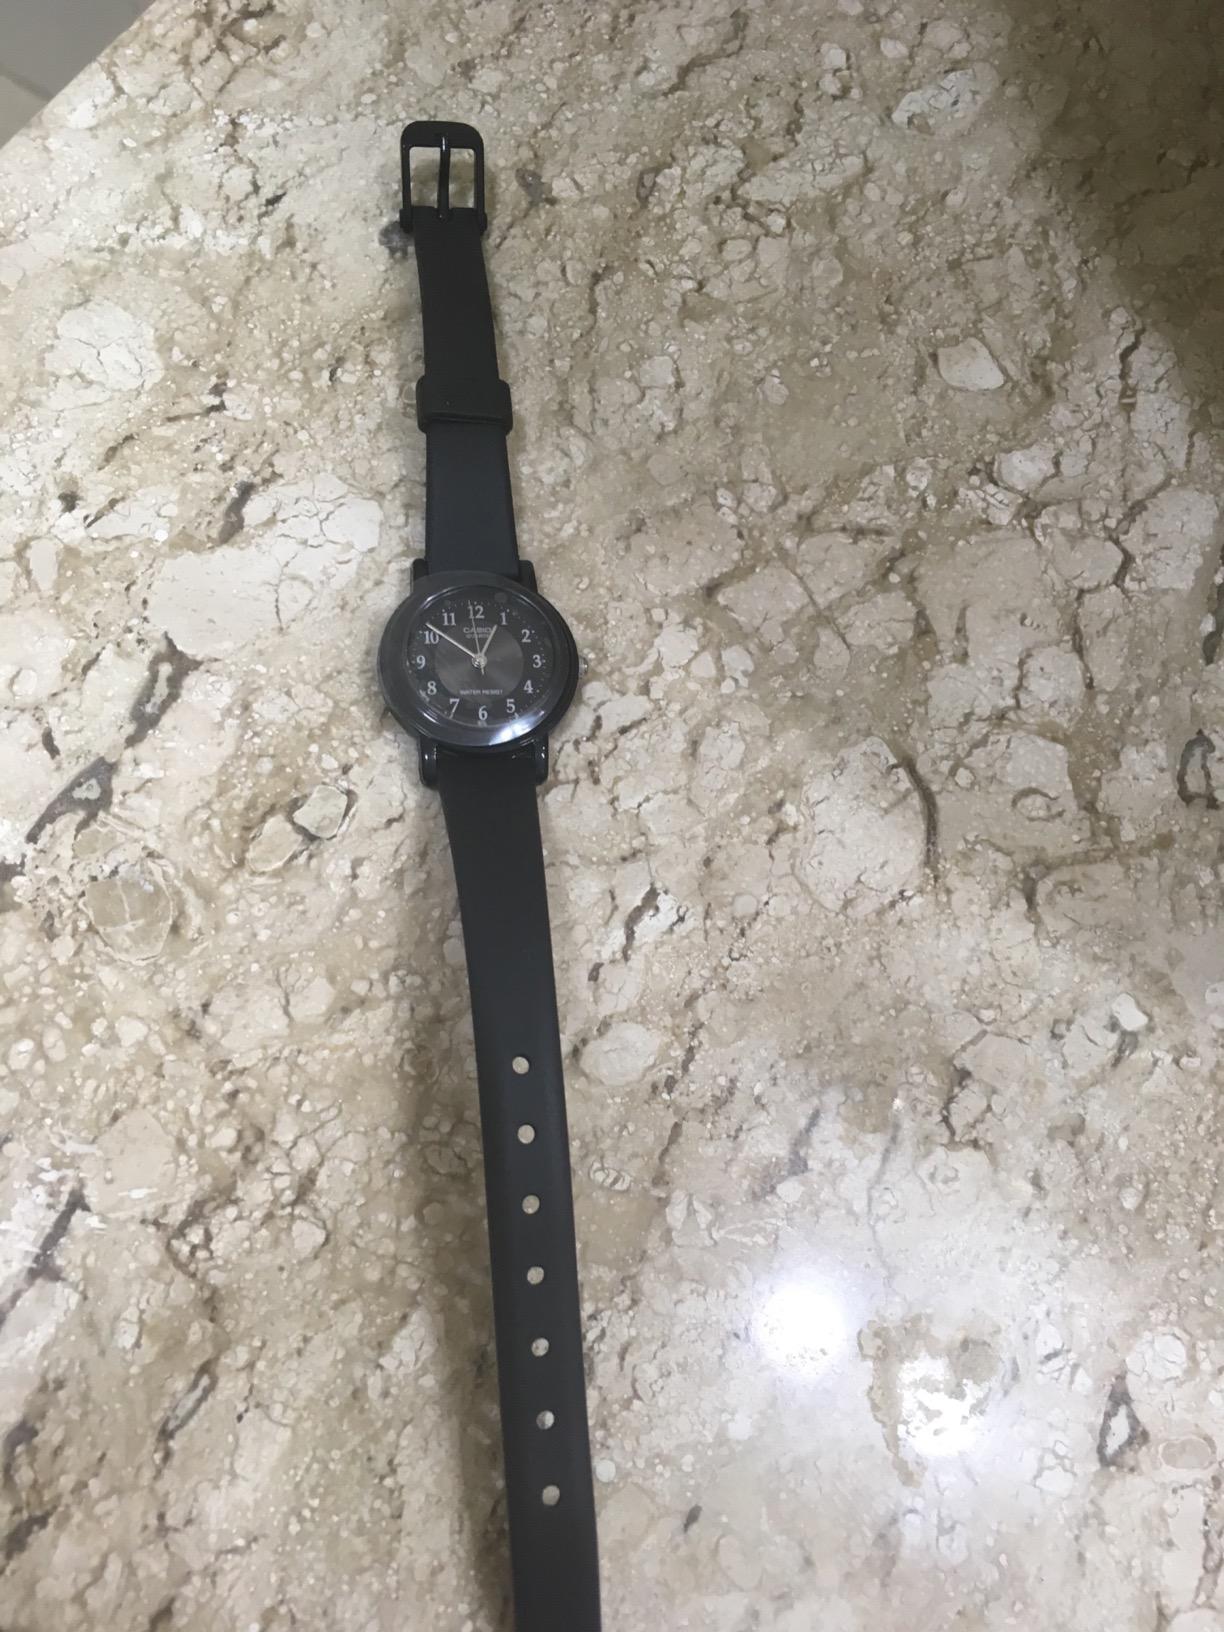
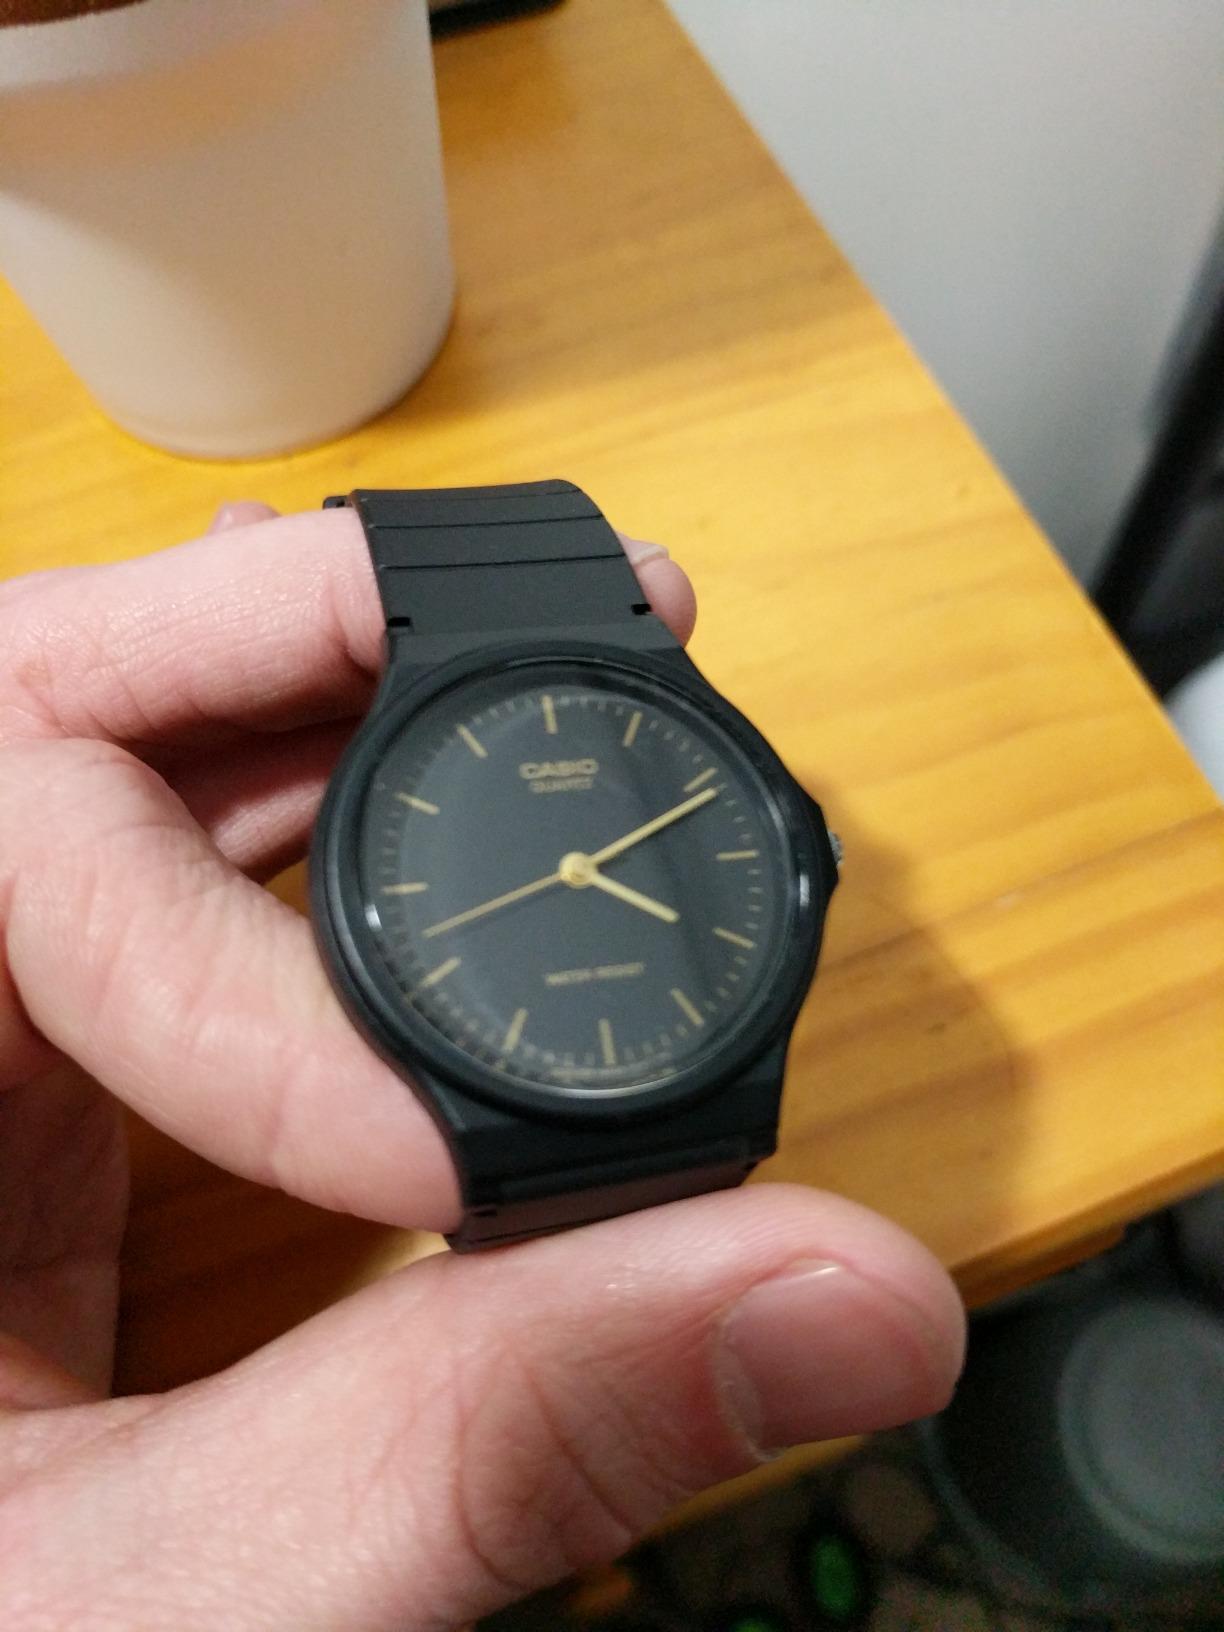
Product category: accessories_watch
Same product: no